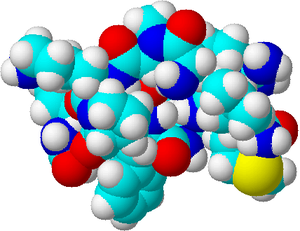
Neuropeptid
Molekylmodel af substance P
Neuropeptider er kemiske signaler i hjernen. Det er peptider, der produceres og udskilles af den ene neuron og reagerer og påvirker en anden nervecelle. De er således signalmolekyler, der påvirker hjernen og derigennem kroppens aktivitet på bestemte måder i en bred vifte af hjernefunktioner, herunder smertestilling, belønning, sult, mæthedsfornemmelse, metabolisme, social adfærd inkl. sex, læring og hukommelse.